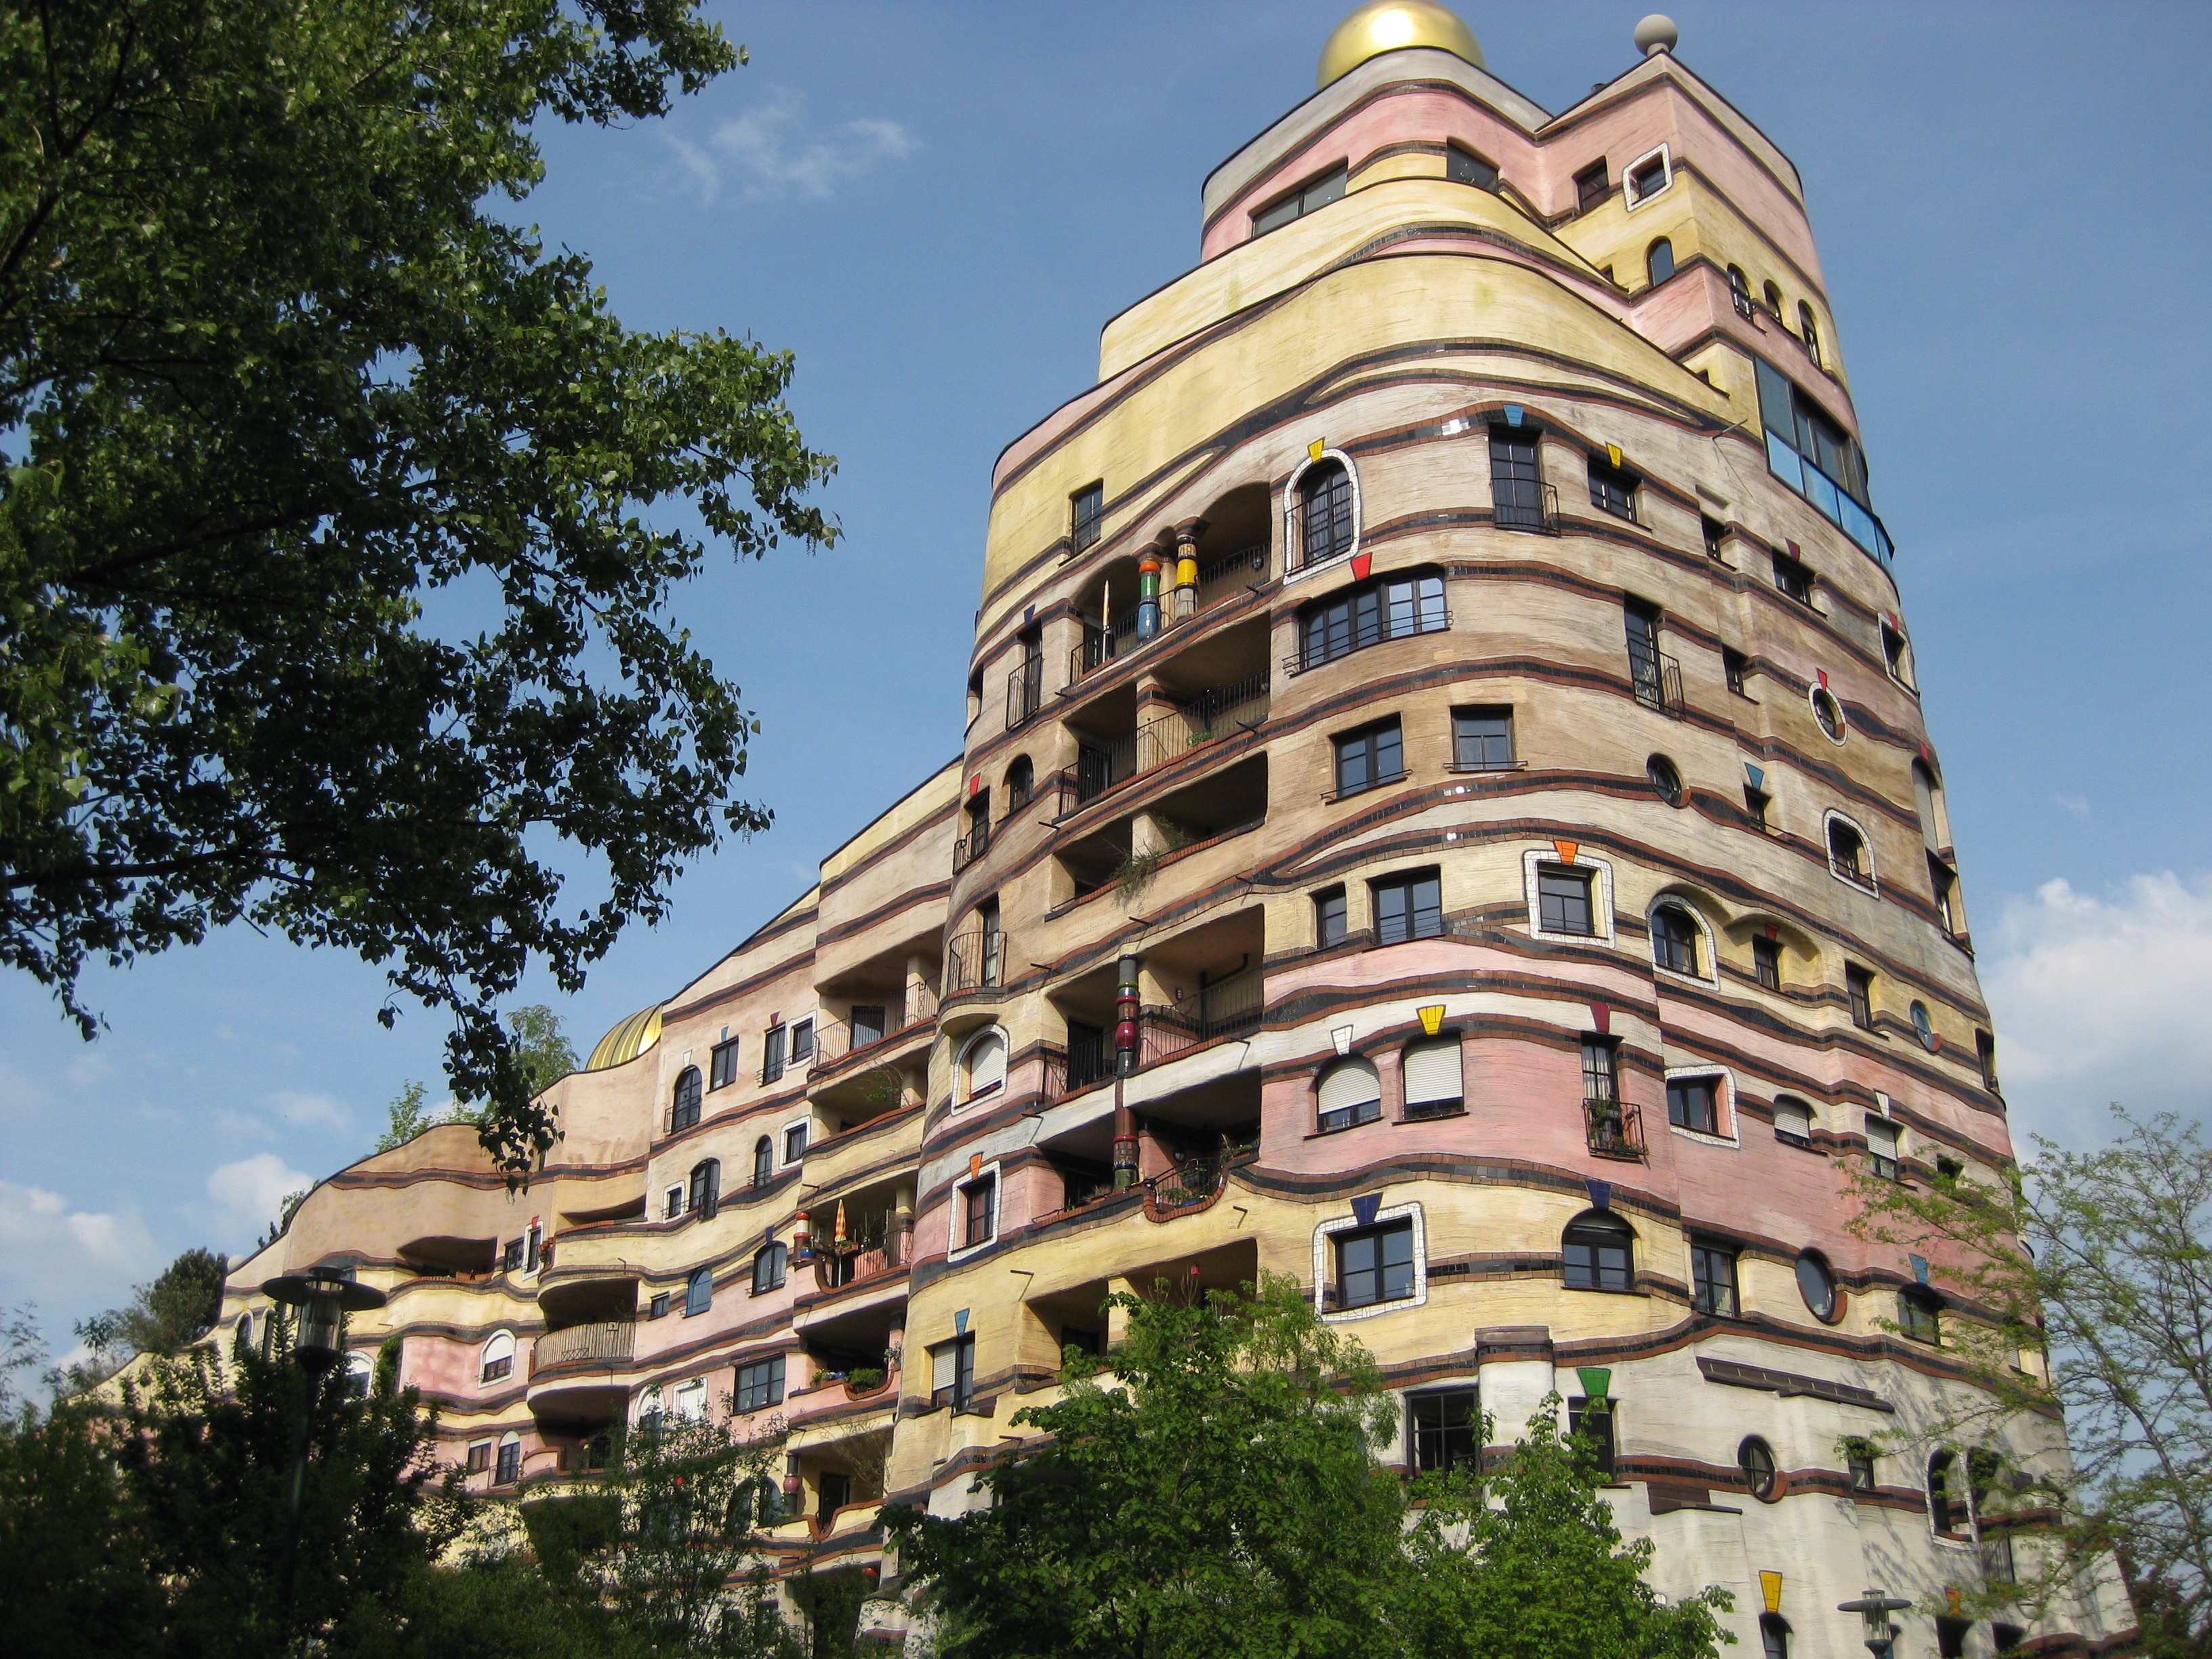
architecture, building, tower, landmark, facade, property, apartment, tower block, germany, estate, darmstadt, condominium, neighbourhood, hundertwasser, residential area, waldspirale